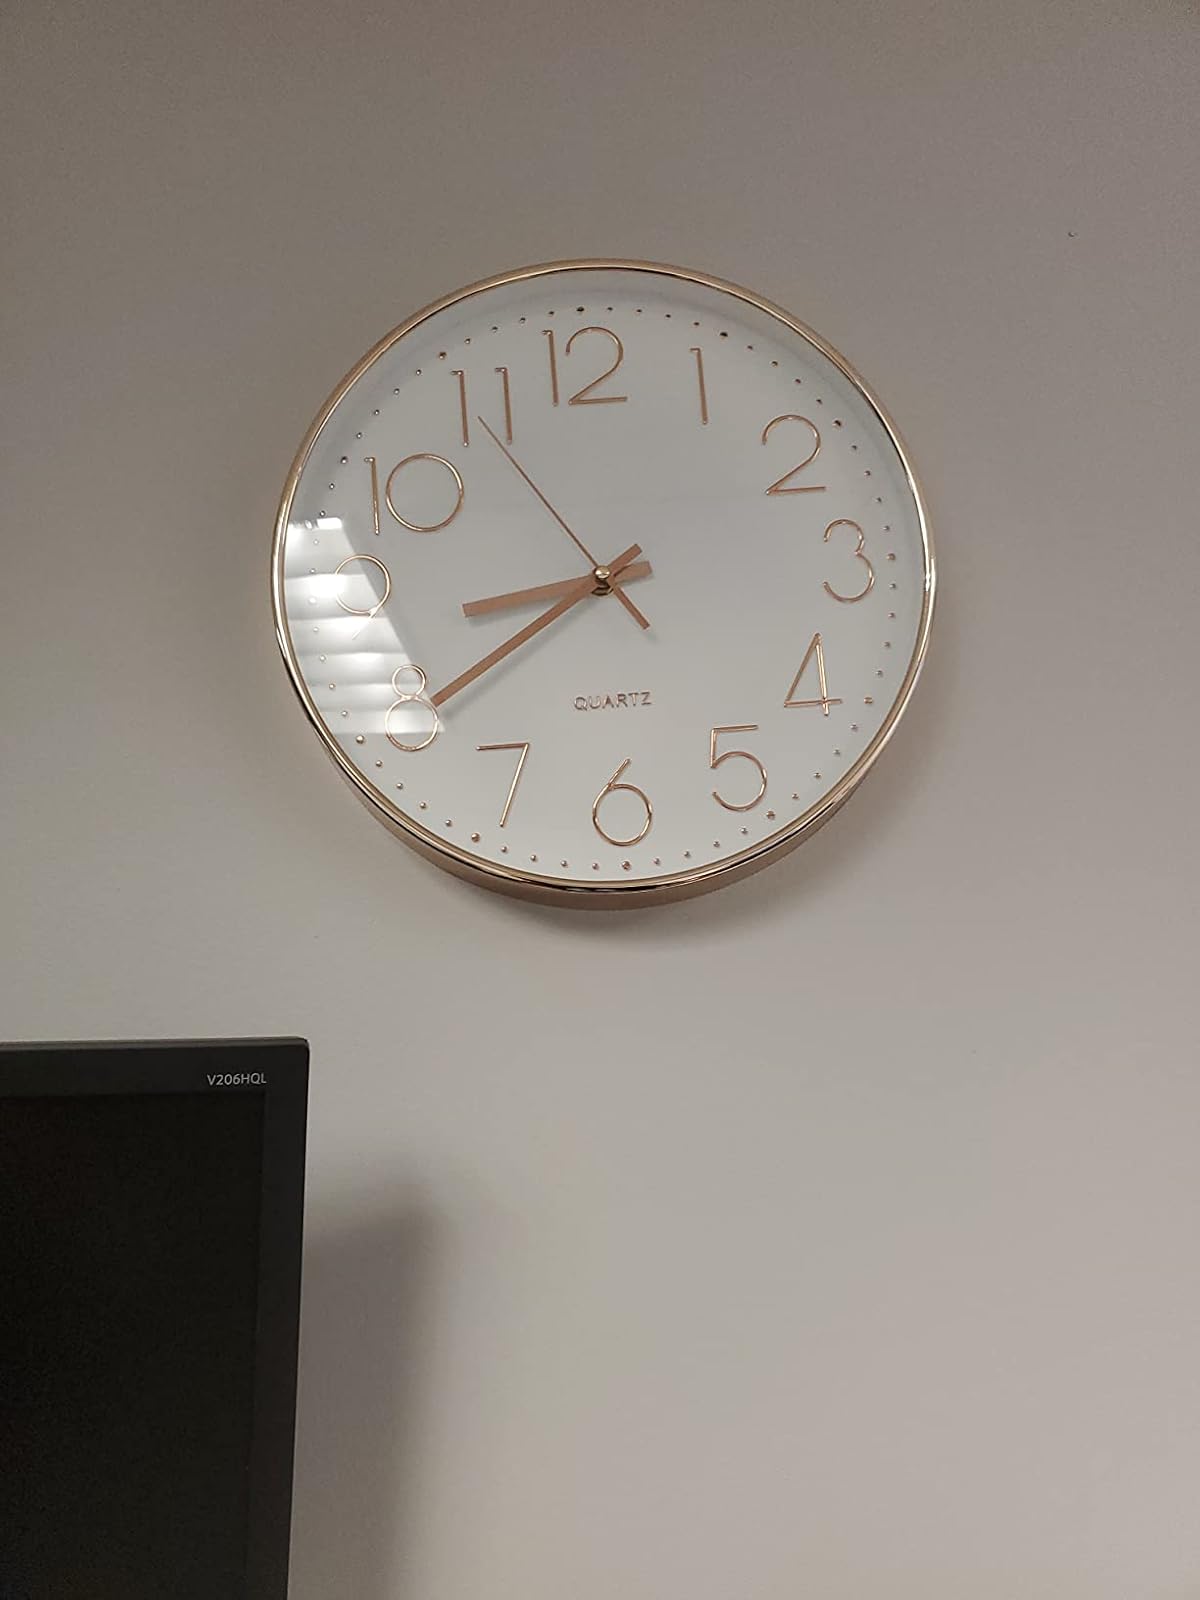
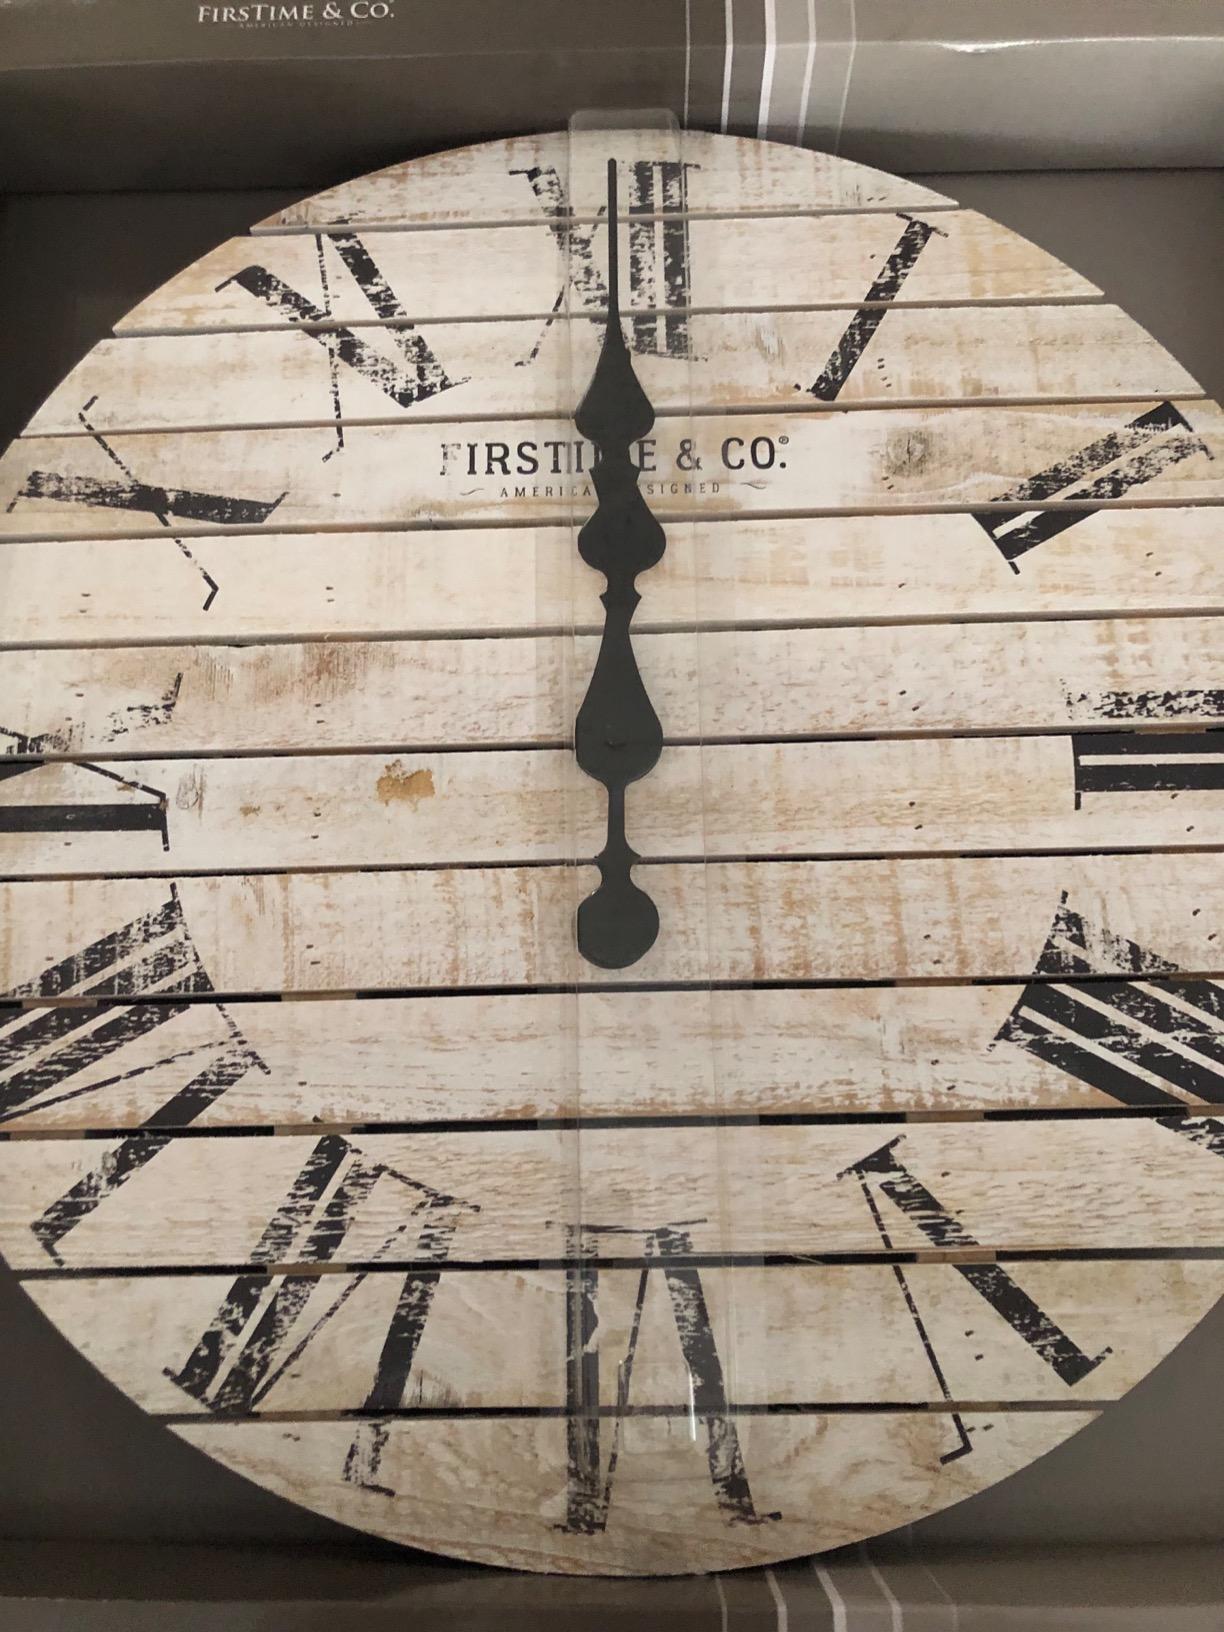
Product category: clock
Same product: no